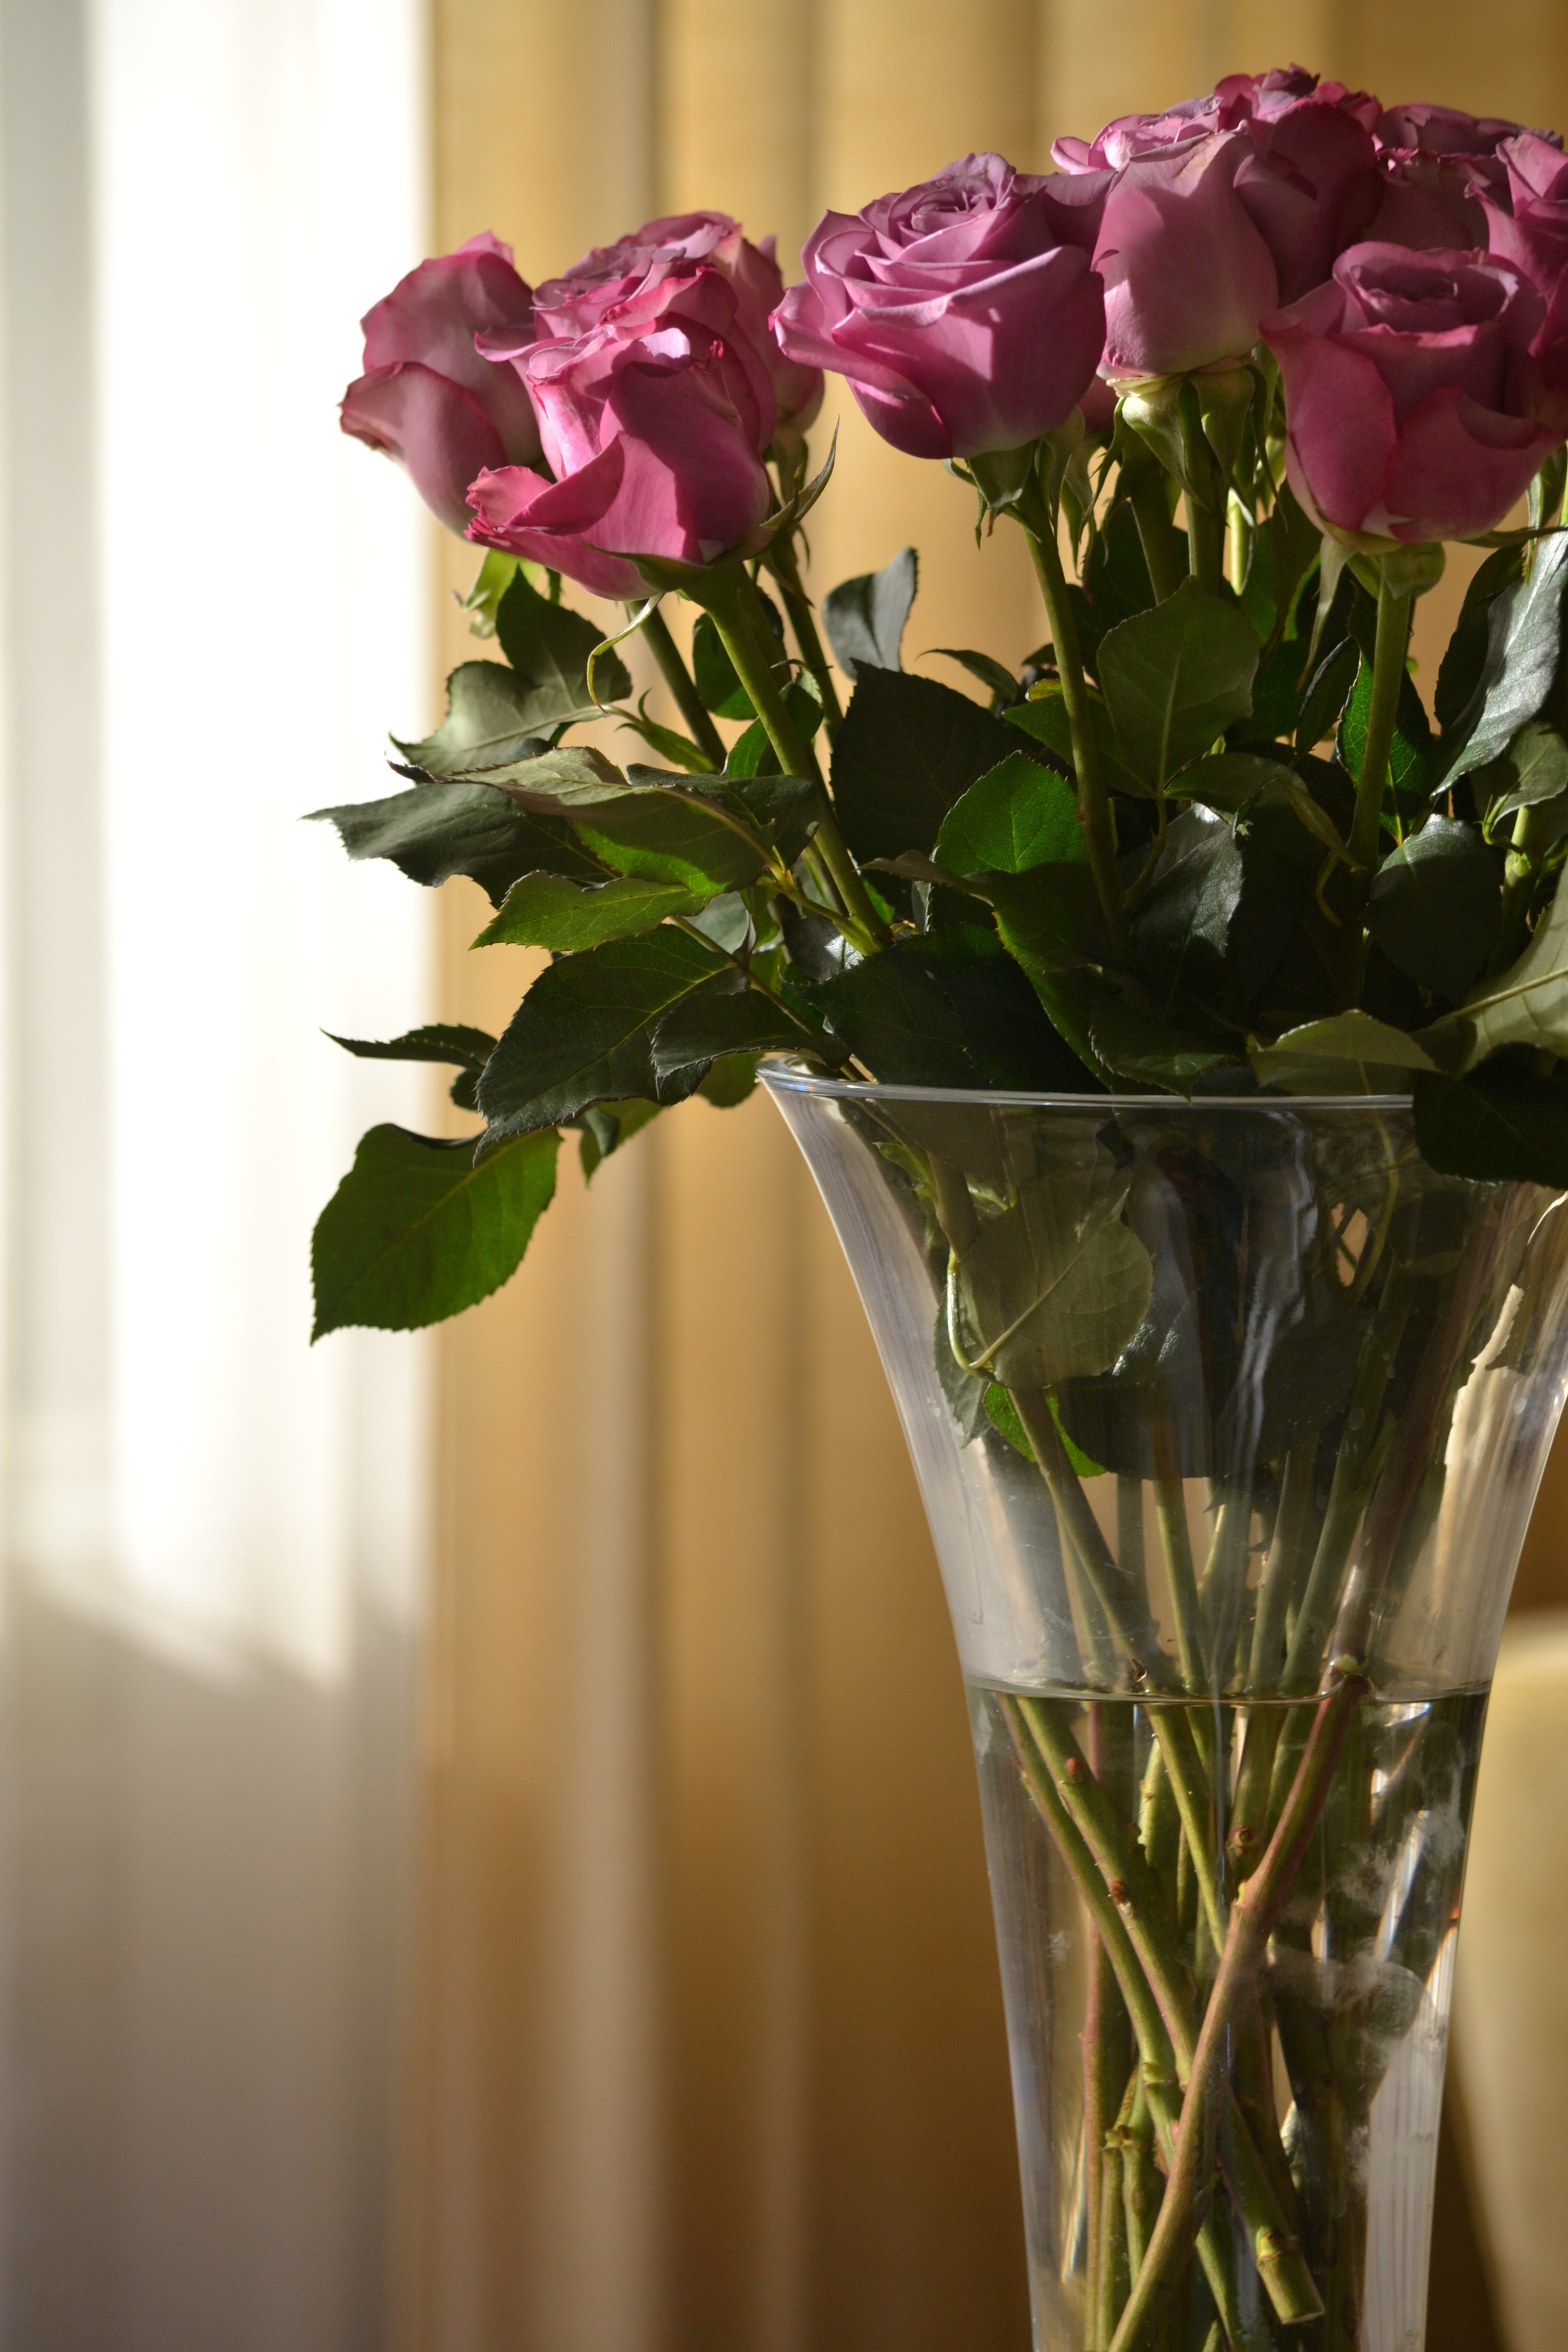
nature, plant, flower, petal, bloom, floral, vase, romantic, pink, flora, flowers, roses, floristry, flowering plant, garden roses, flower bouquet, cut flowers, floral design, centrepiece, land plant, flower arranging